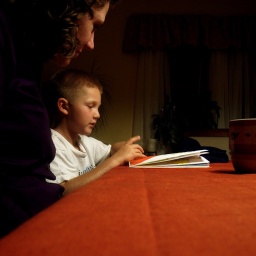
the cat in the hat